Public–private partnership in Canada

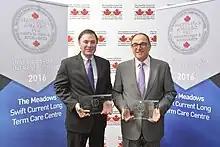
Saskatchewan minister of Saskbuilds Gordon Wyant accepting the CCPPP Award for a long-term care facility in Swift Current, Saskatchewan

The Royal Ottawa Hospital (reopened in 2006) and the Brampton Civic Hospital (opened in 2007) are some of Canada's first public hospitals to be designed, built, financed, and maintained as private-public partnerships. They were built by a joint venture of Carillion and EllisDon. The Brampton Civic Hospital is one of Canada's first public hospitals to be designed, built, financed, and maintained under a private-public partnership. The Government of Ontario decided to build them as P3s in November 2001. The projects were "highly politicized, offered poor value for money, and came in much later and at a higher price than originally promised".